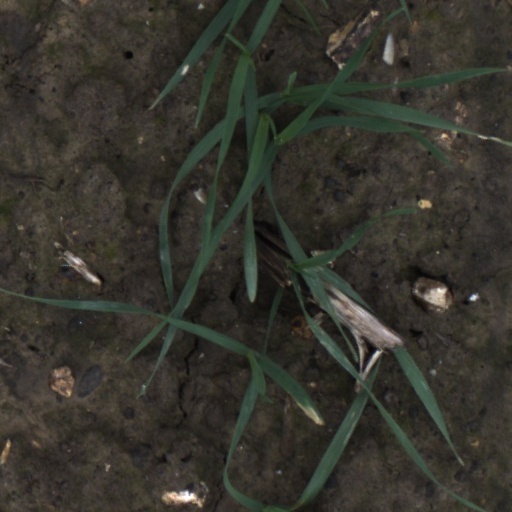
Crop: wheat